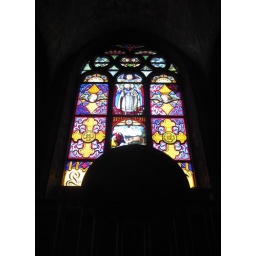
Fontainebleau castle - Stained glass window in St-Saturnin chapel - Lower floor